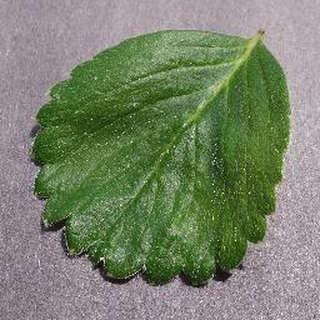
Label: healthy_strawberry